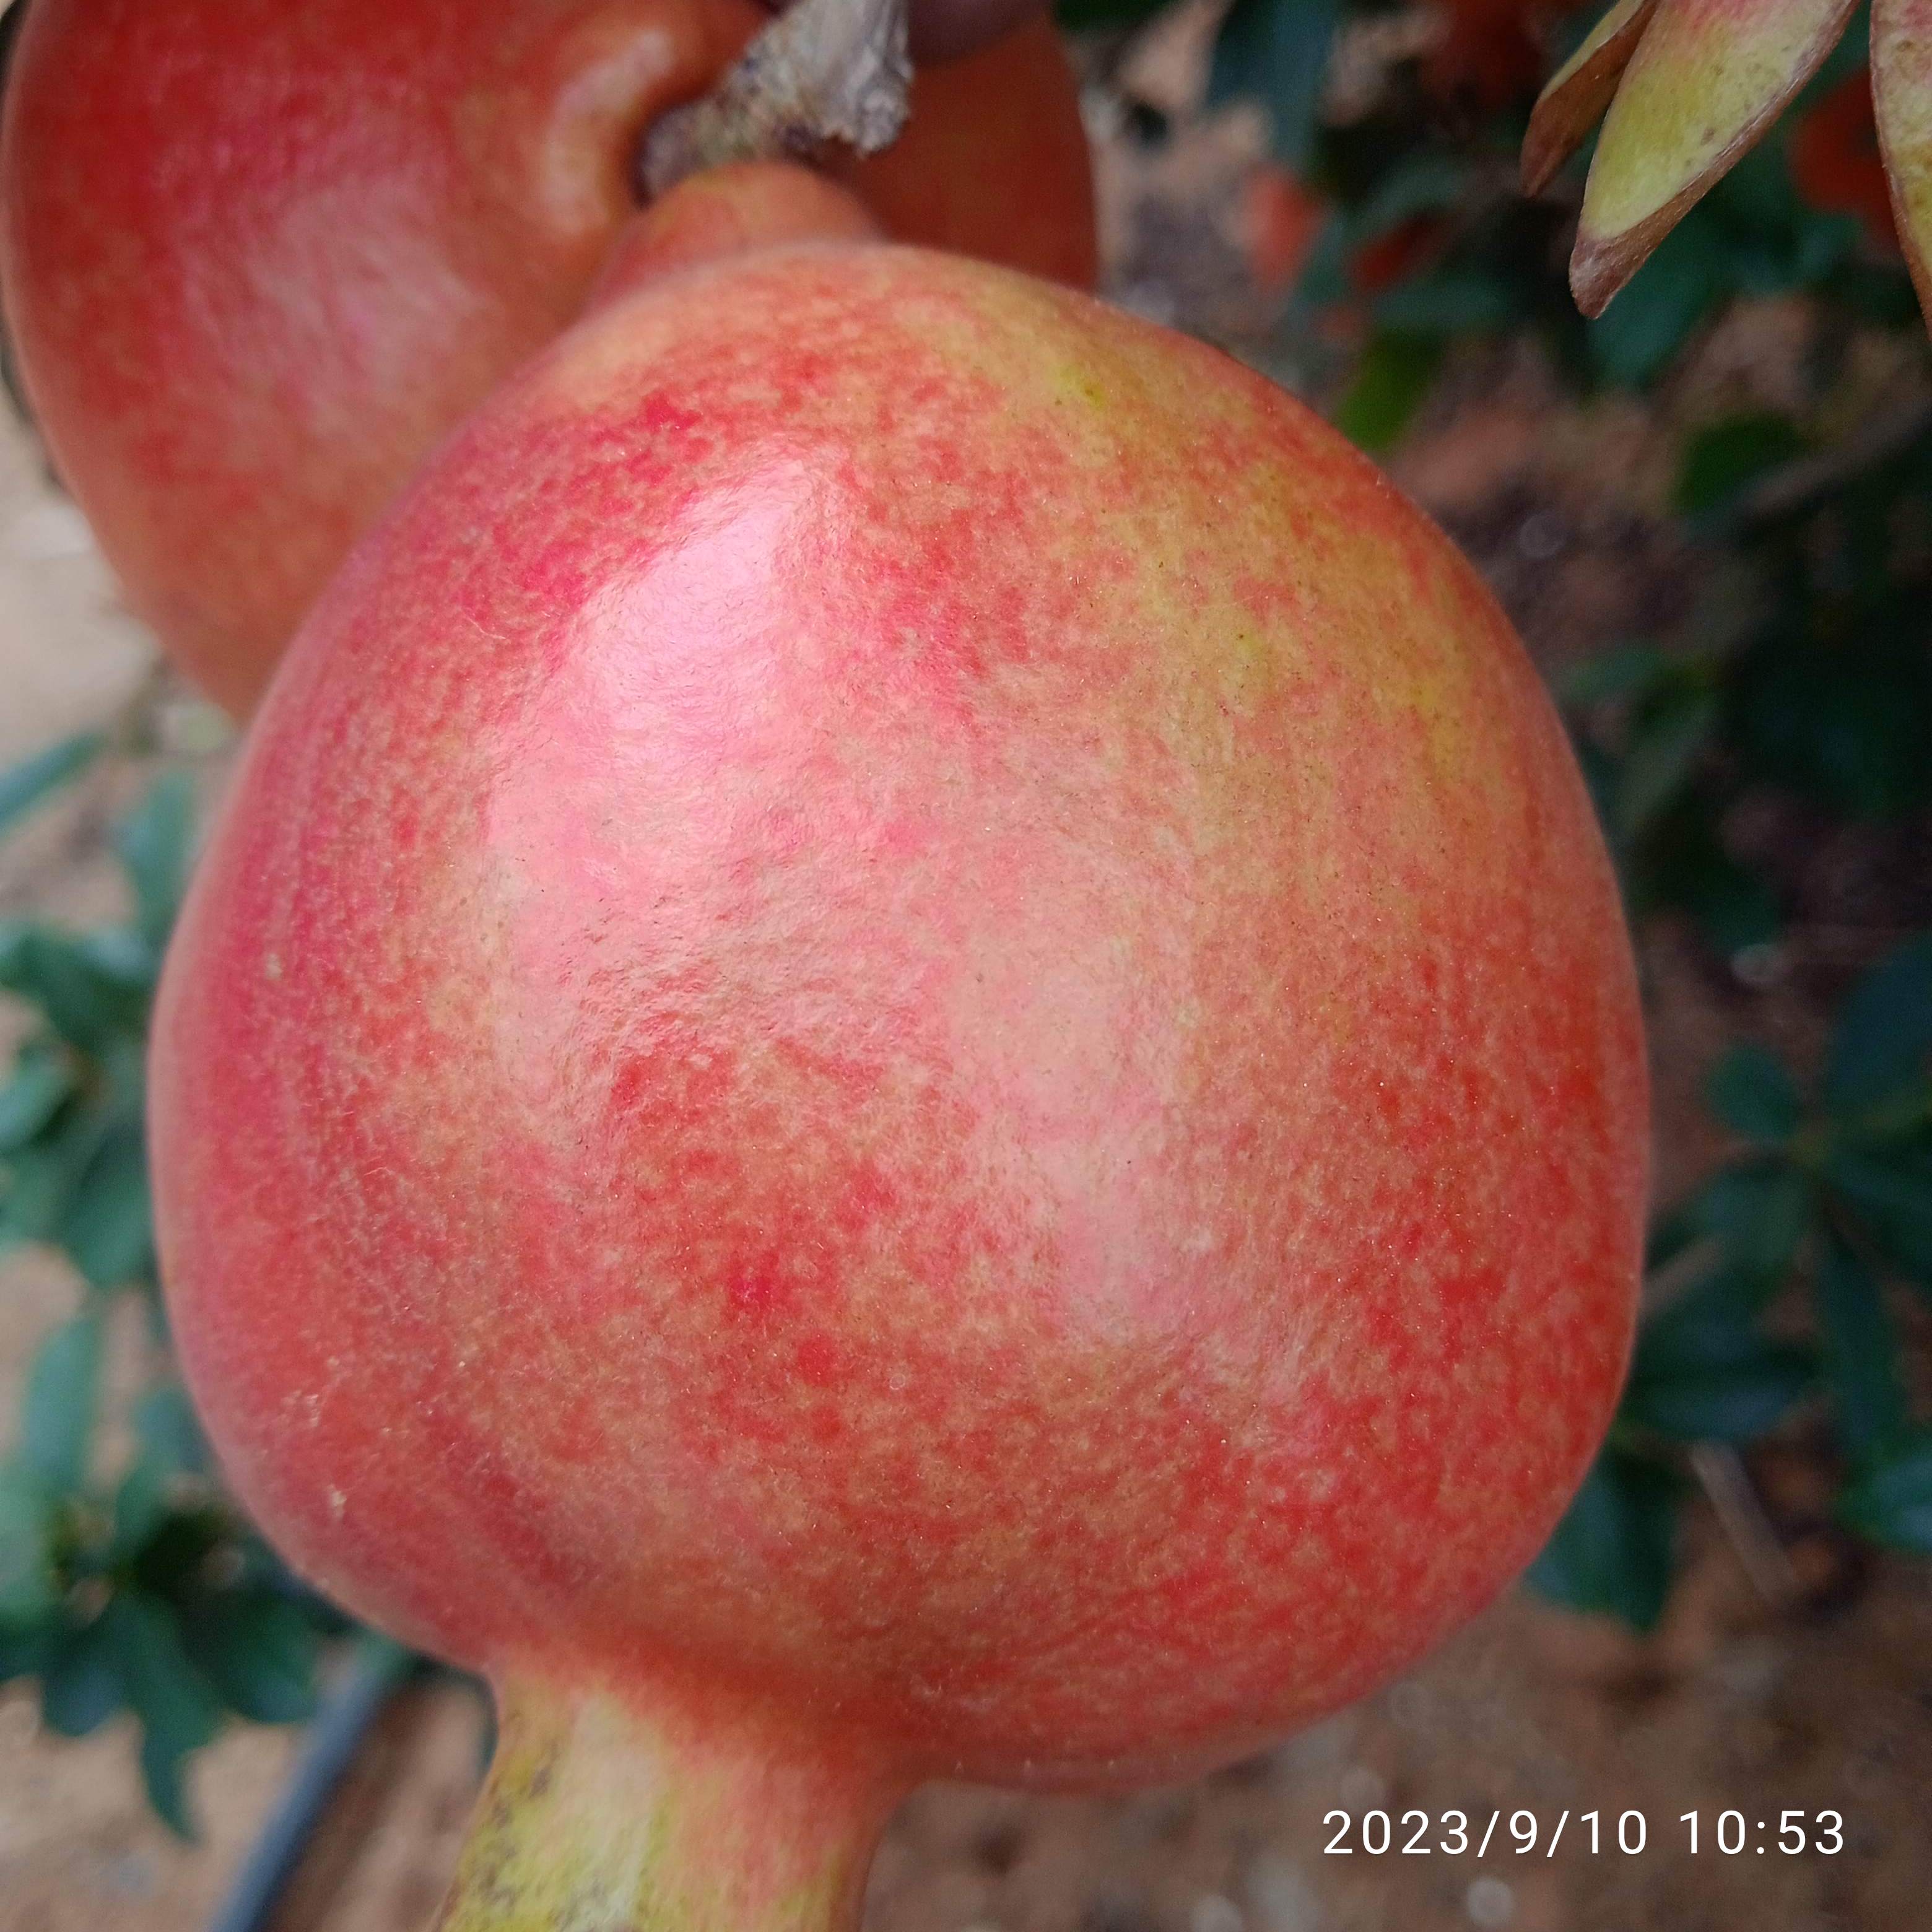
Label: Healthy